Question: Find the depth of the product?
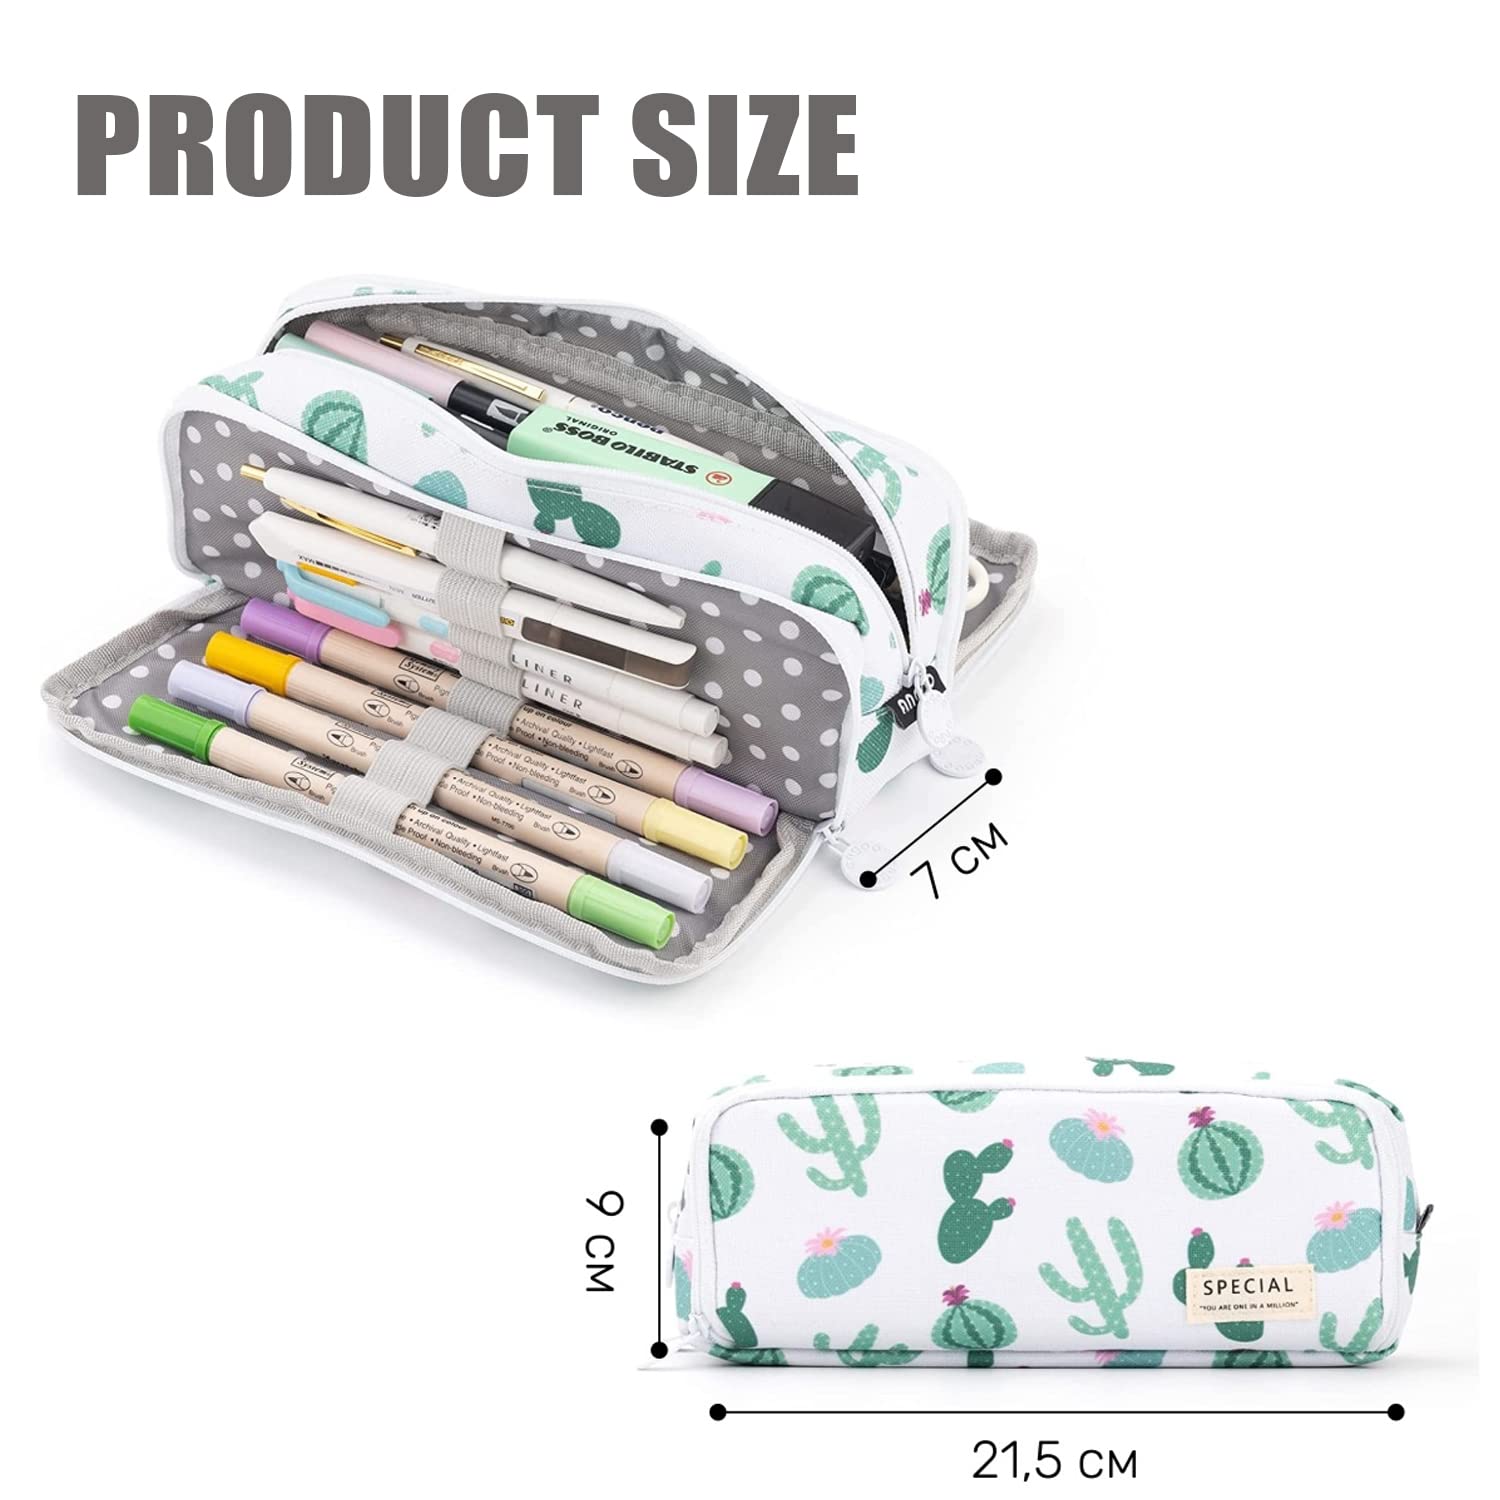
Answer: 21.5 centimetre